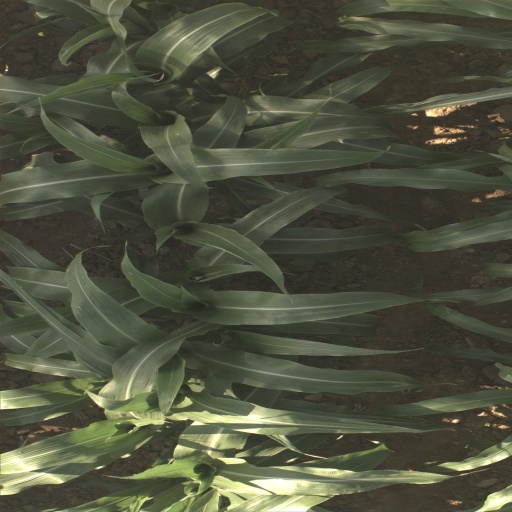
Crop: sorghum